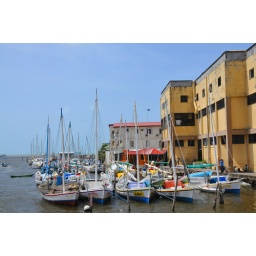
These boats were tethered by the fish market.